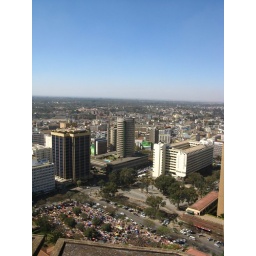
The city hall masai market (saturdays), seen from the top of the Kenyatta International Conference Centre, tallest building in Nairobi